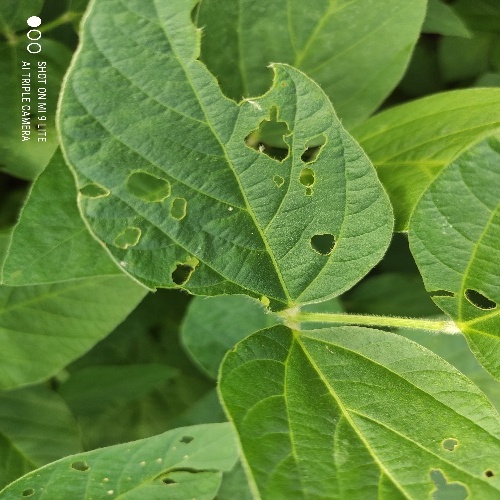
Label: Caterpillar